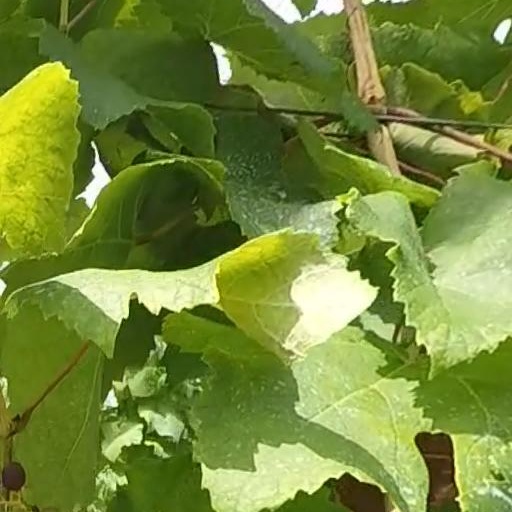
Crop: grape